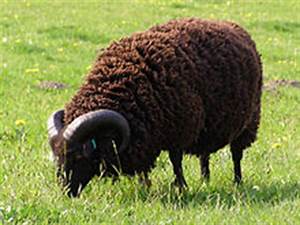
Label: pecora